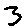
Label: 3